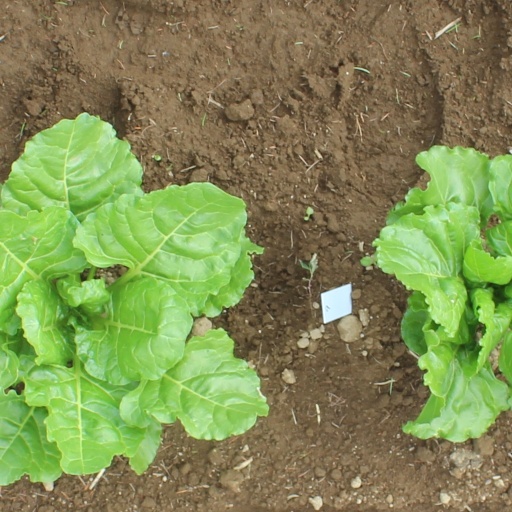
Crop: sugar beet